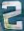
Number: 2